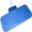
Label: keyboard